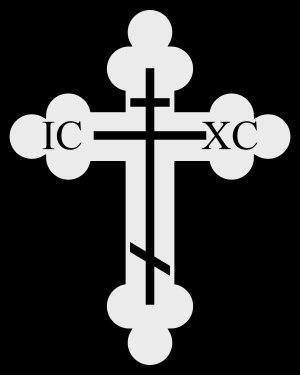
Le bon larron est, selon l'Évangile de Luc, un bandit crucifié avec son comparse, le mauvais larron, de part et d'autre de Jésus-Christ. Une tradition qui apparaît au moins dès le IVᵉ siècle lui attribue le nom de Dismas, Dimas, Desmas ou Dumachus. Des textes plus antiques l'appellent Joathas ou Zoatham.